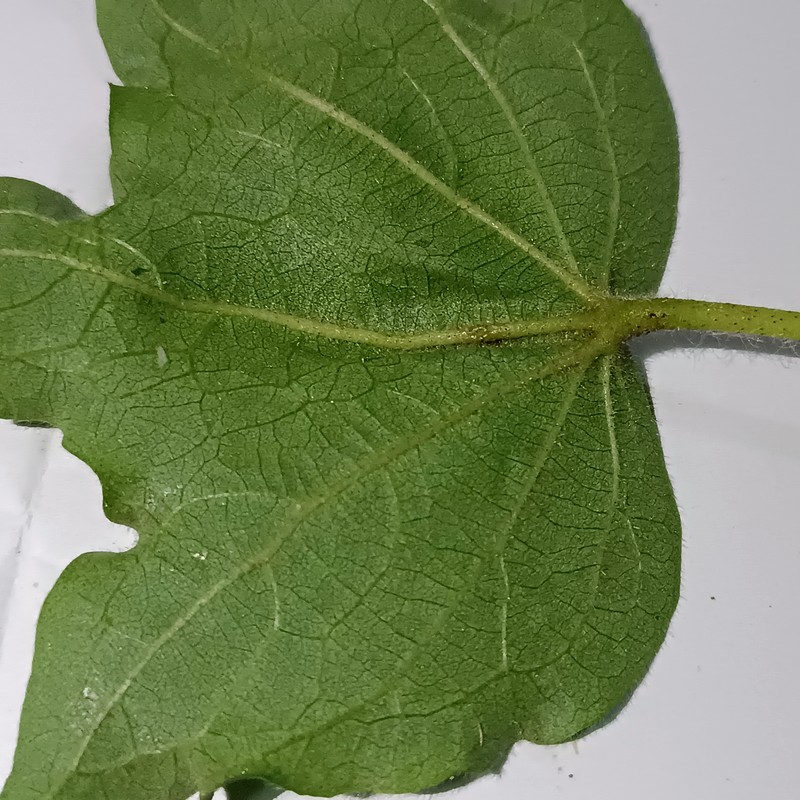
Label: Herbicide Growth Damage